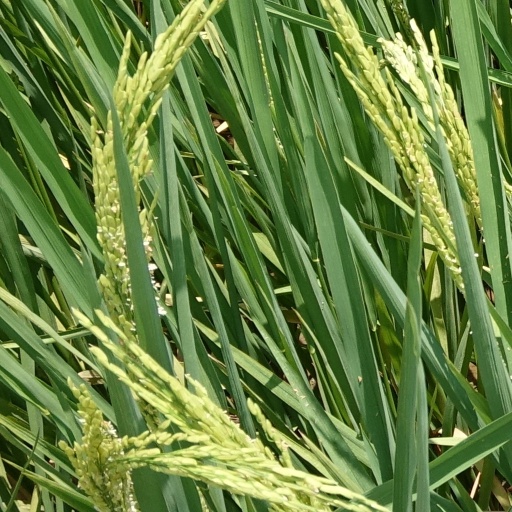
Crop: rice